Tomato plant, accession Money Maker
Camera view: horizontal (90 deg, fisheye); turntable rotation: 30 degrees
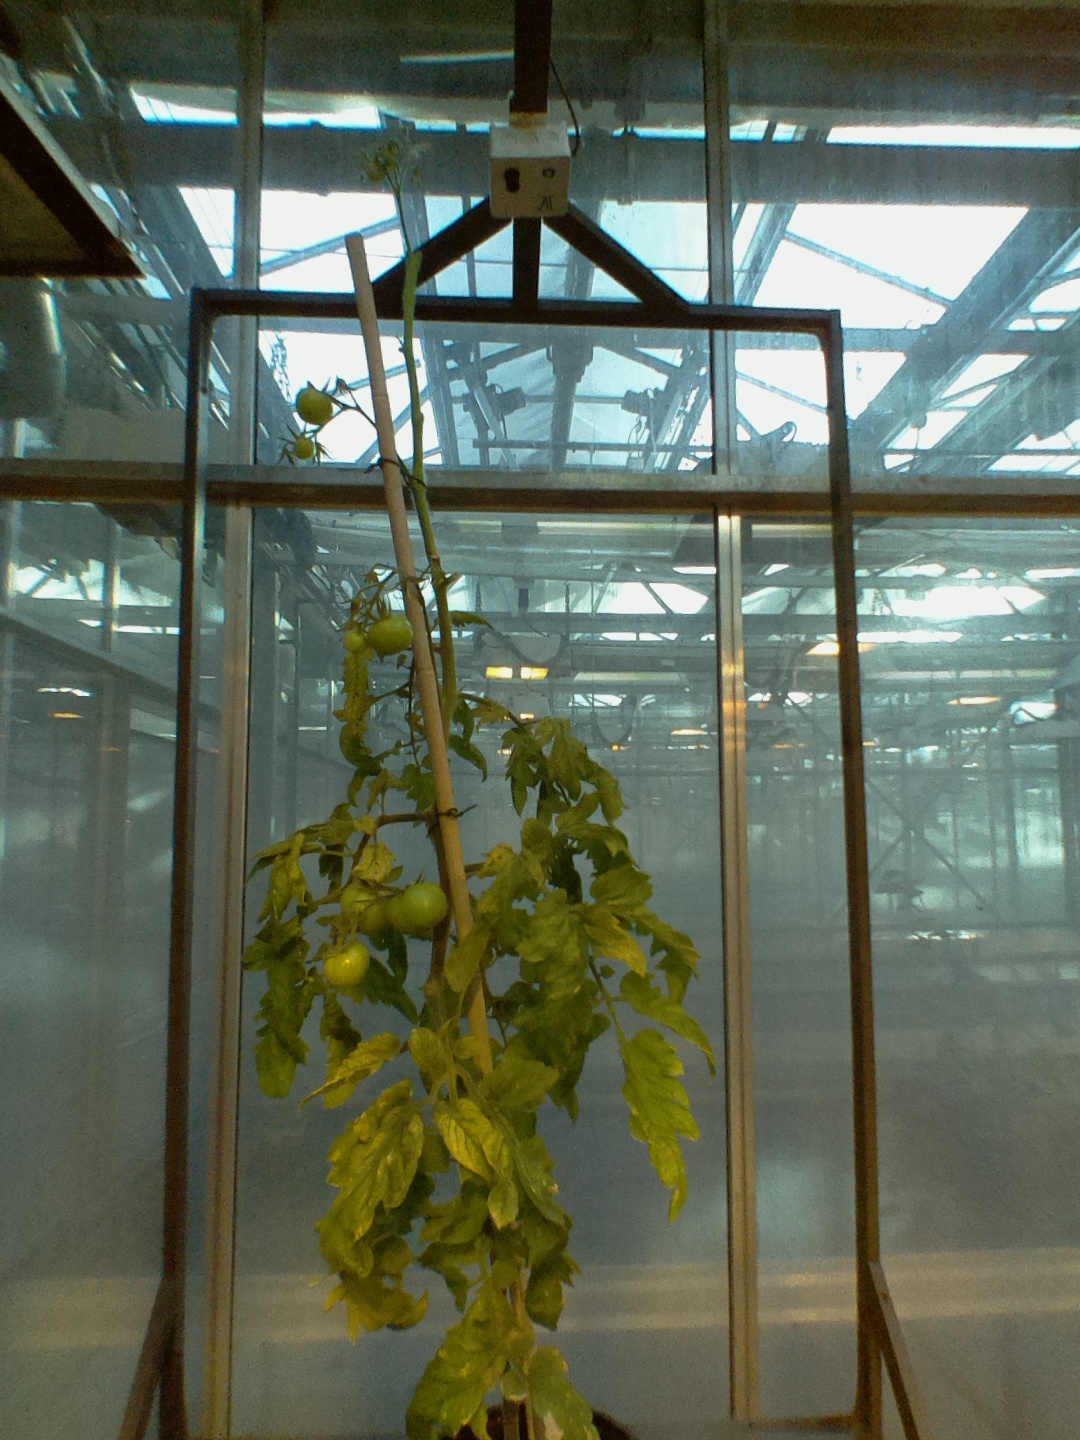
BBCH growth stage 79: 90% -100% of final fruit size